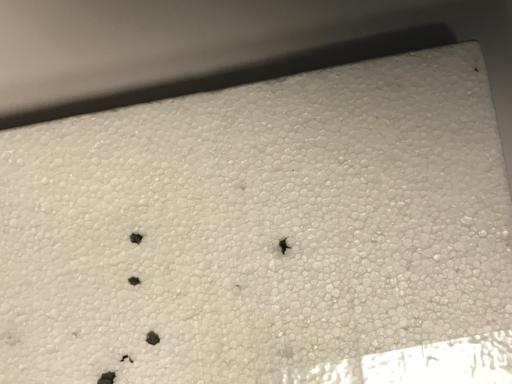
Label: trash